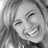
Emotion: happy